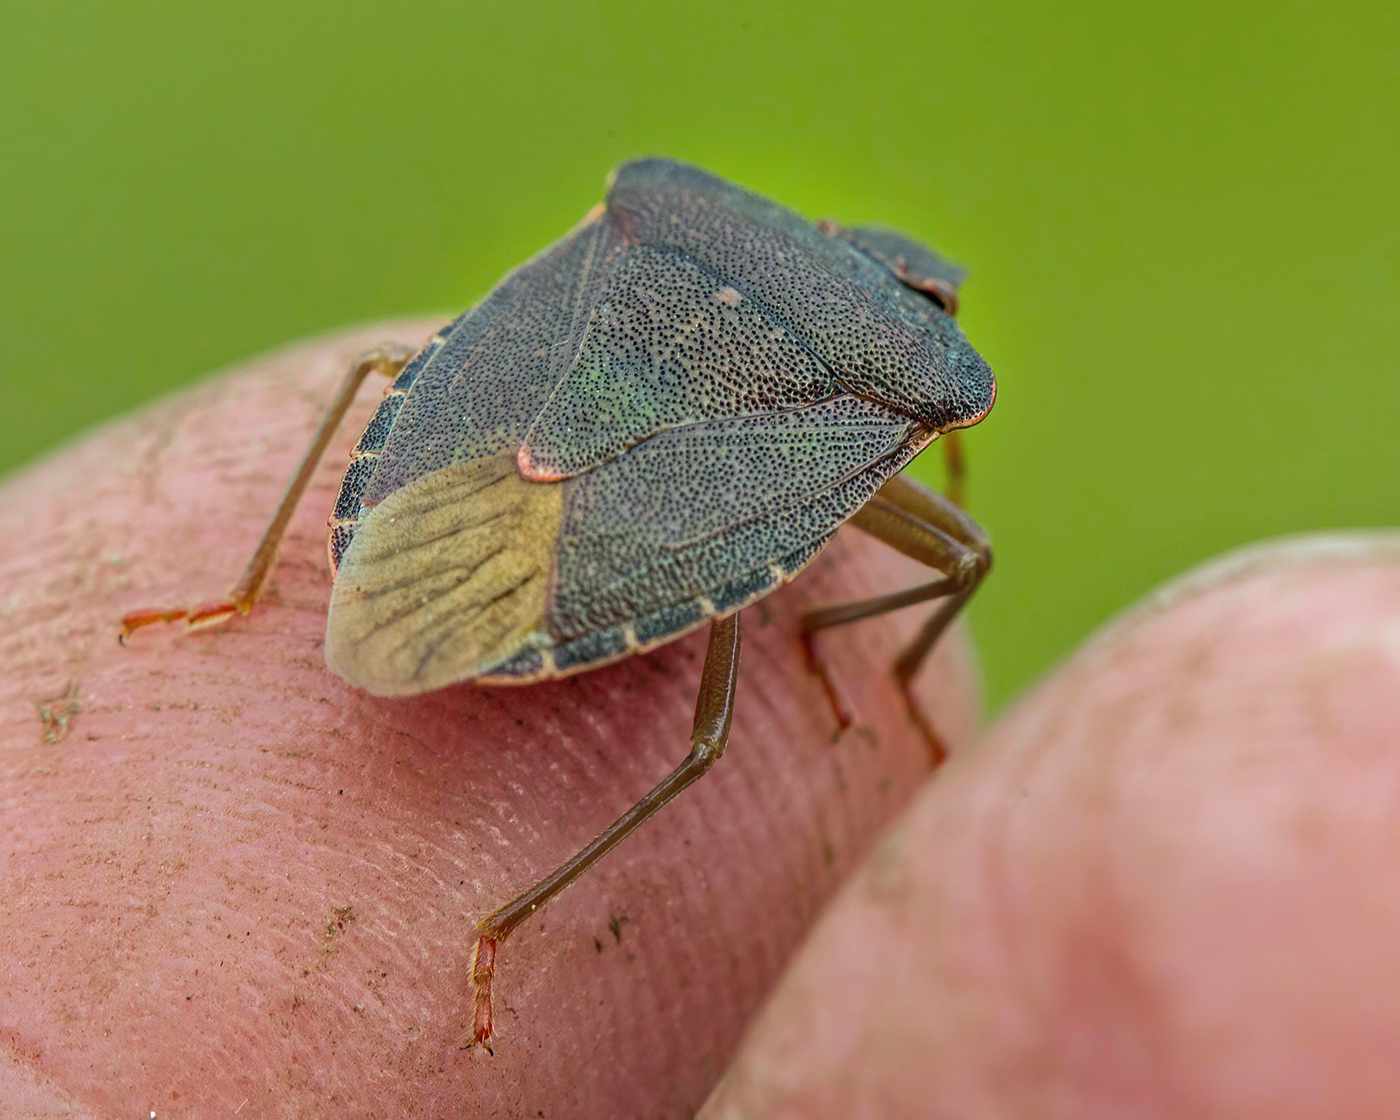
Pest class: stink_bug